Bappi Lahiri

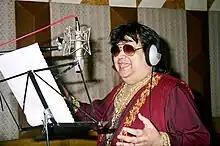
Lahiri at the recording of a song in 2005

Lahiri came to Mumbai when he was 19. He received his first opportunity in a Bengali film, "Daadu" (1974), where Lata Mangeshkar sang his composition. The first Hindi film for which he composed music was "Nanha Shikari" (1973) and his first Hindi composition was Tu Hi Mera Chanda sung by Mukesh. The turning point of his career was Tahir Husain's Hindi film, Zakhmee (1975), for which he composed music and doubled as a playback singer. He composed a duet with Kishore Kumar and Mohammed Rafi named "Nothing Is Impossible", for the same film. His compositions Jalta Hai Jiya Mera (Kishore Asha duet) and Lata Mangeshkar solos like Abhi Abhi Thi Dushmani and Aao Tumhe Chand from the same film became popular and gave him recognition. The duet "Phir Janam Lenge Hum" sung by Kishore Lata became famous from the film "Phir Janam Lenge Hum"/"Janam Janam Na Saathi". All songs from the film Chalte Chalte (1976), became hits, thus bringing him recognition as a music director at the national level. He sang duet with Sulakshana Pandit named Jana Kahan Hai which gave him recognition as singer. Songs from the films like Aap Ki Khatir, Dil Se Mile Dil, Patita, Lahu Ke Do Rang, Hatya and Ravikant Nagaichs "Surakksha" 1979 had soft music.